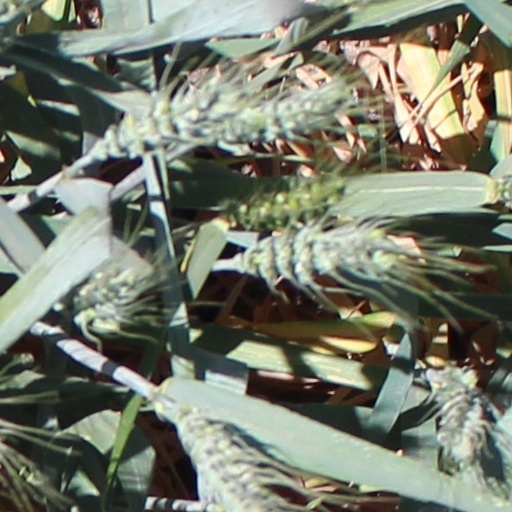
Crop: wheat